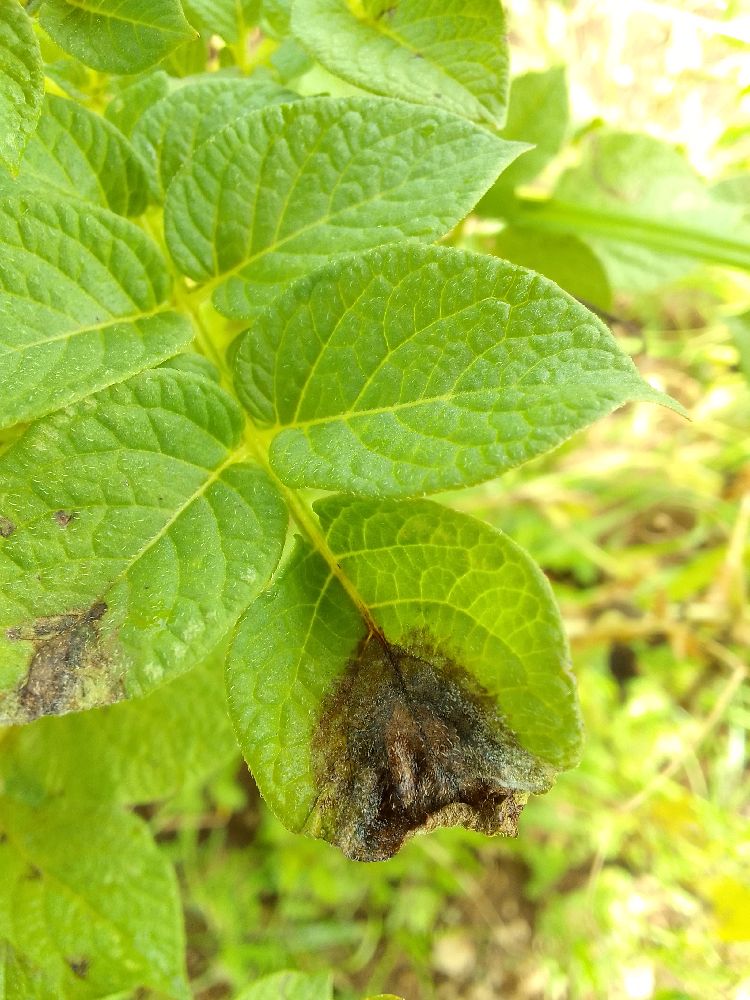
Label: Late blight